Hanni Ossott

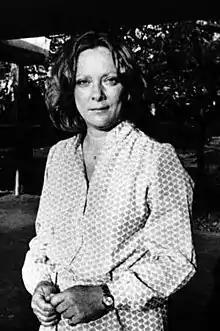

She was born in Caracas and she received her bachelor's degree in the Universidad Central de Venezuela, where she was also a professor. She was awarded the José Antonio Ramos Sucre Prize and the Lazo Martí Prize and she worked as a translator and a critic. She translated some of the works of Rainer Maria Rilke and Emily Dickinson into Spanish. Her poetry explored themes of existence, sickness, identity, the soul, and the abstract. She was respected as one of the great Venezuelan poets of her time, but remains virtually unknown outside of Venezuela.